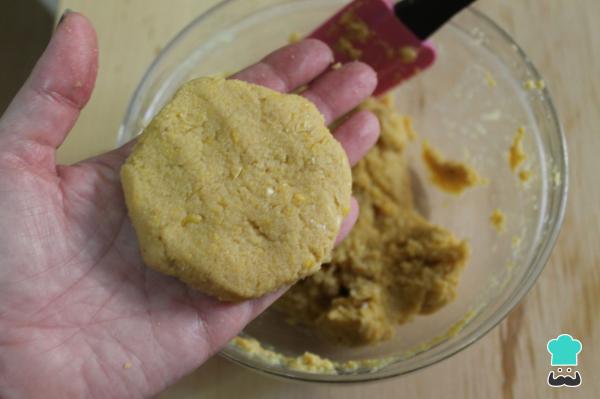
Coge una pequeña porción con las manos para formar las arepas.Truco: la masa quedará algo más blanda que la plastilina.